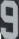
Number: 9